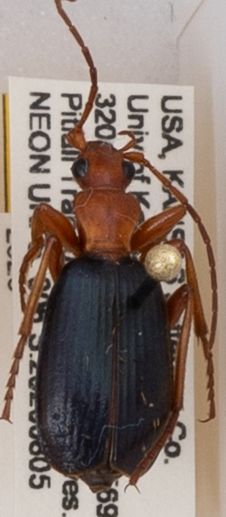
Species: Brachinus alternans
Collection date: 2020-08-05
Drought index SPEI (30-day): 1.038
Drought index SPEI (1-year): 1.348
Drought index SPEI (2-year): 2.09